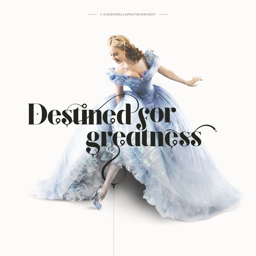
chapter once upon a time , there was a girl named person who was destined for greatness .